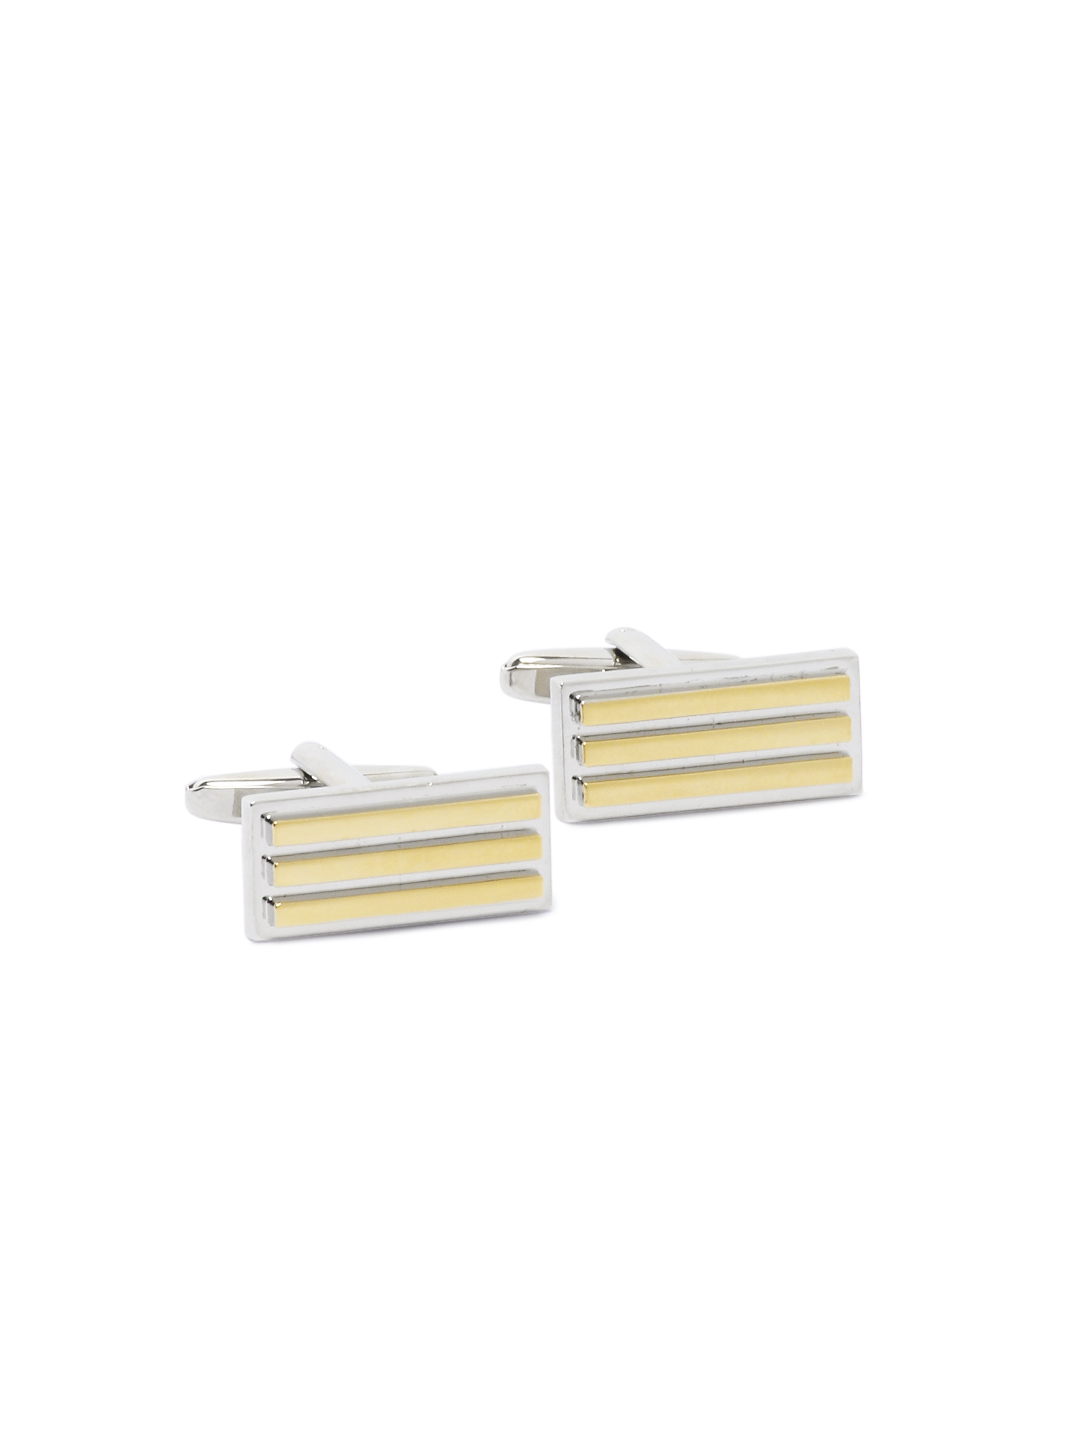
Hakashi Men Gold Cufflinks
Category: Accessories / Cufflinks / Cufflinks
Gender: Men
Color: Gold
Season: Summer 2012
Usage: Casual